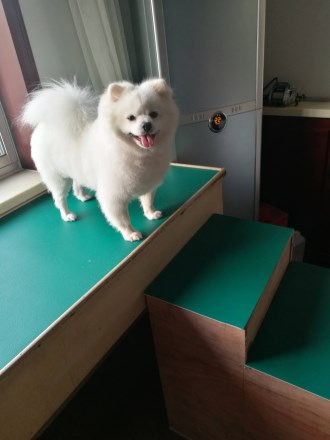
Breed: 1936-n000005-Pomeranian